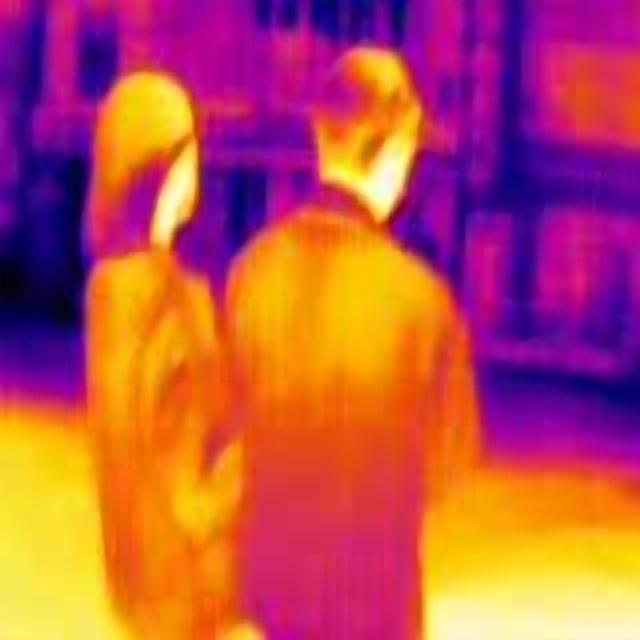
Detected objects:
label: person
label: person